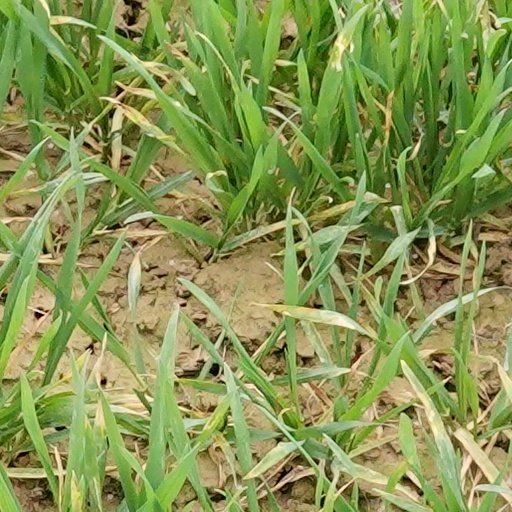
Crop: wheat